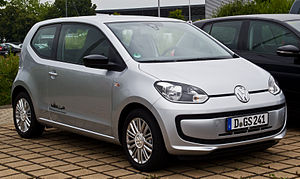
Volkswagen up!
Volkswagen up! (2011−2016)
Volkswagen up! er en mikrobil fra Volkswagen. Den tilhører New Small Family-serien og er i Europa efterfølger for Volkswagen Fox. Produktionen startede i december 2011, og bilen kom på markedet i Tyskland den 3. december 2011 og i hele Europa i april 2012.